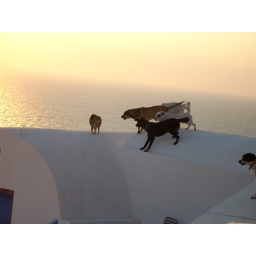
Photo from cafe of cat cornered by dog gang on top of house in Oia at edge of Santorini